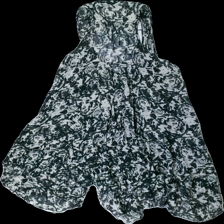
View: back
Type: Dress
Category: Ladies
Brand: Lindex
Colors: White, Black
Material: 100% viscose
Pattern: Other
Cut: Regular, C-collar
Size: 46
Season: All
Price range: 50-100
Recommended usage: Reuse